Kronos Citroën World Rally Team

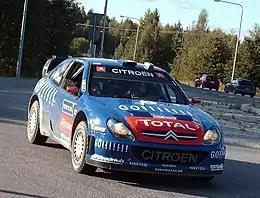
Loeb on a road section during the 2006 Rally Finland.

Kronos Total Citroën World Rally Team was a semi-private rally team that competed in the World Rally Championship in the season. The team was made up of some existing drivers of the 2005 Citroën official team, which took a sabbatical though supported the Belgian Kronos Racing team to enter in the manufacturer's name.